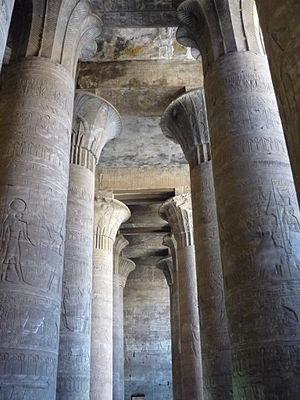
Grande salle hypostyle, temple d'Edfou, Égypte